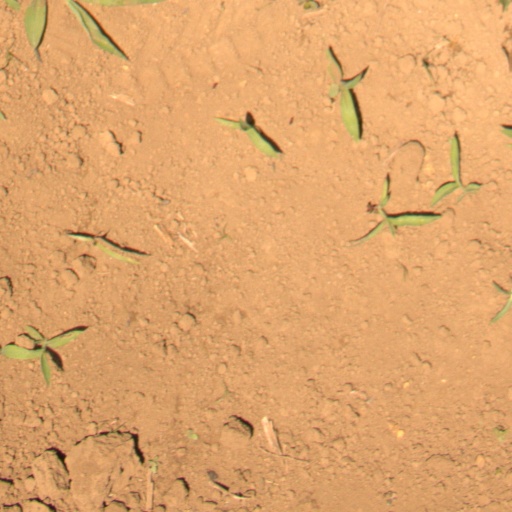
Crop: Jerusalem artichoke